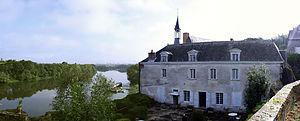
L'ancien couvent des Cordeliers d'Angers appelé également ancien couvent des Cordeliers de la Baumette ou ancient Couvent de la Baumette, est un édifice religieux fondé au XVᵉ siècle par le roi René et situé à la limite sud de la commune d'Angers.